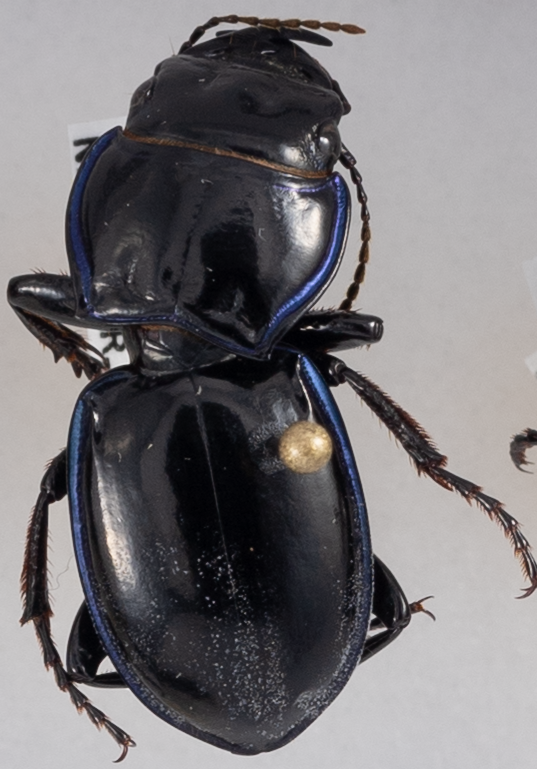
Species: Pasimachus elongatus
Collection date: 2020-09-16
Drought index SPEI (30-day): -0.71
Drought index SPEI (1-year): -1.01
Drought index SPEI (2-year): -0.17